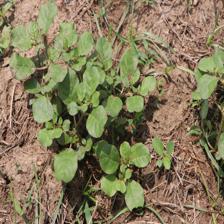
Label: BroadLeafWeed